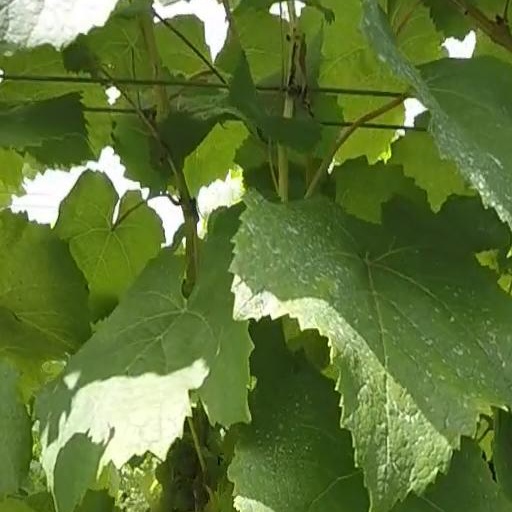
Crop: grape